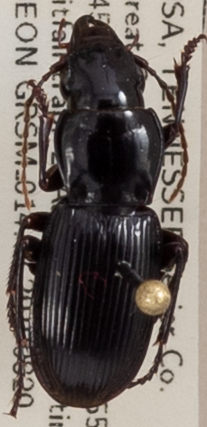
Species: Pterostichus acutipes acutipes
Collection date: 2019-08-20
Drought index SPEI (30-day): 0.356
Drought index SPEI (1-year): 2.09
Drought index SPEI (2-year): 2.09